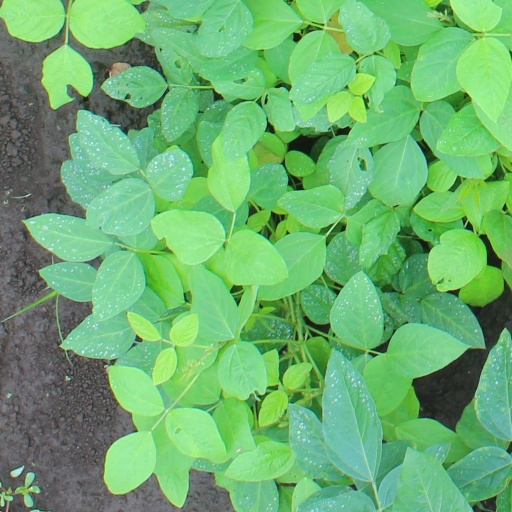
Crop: soybean